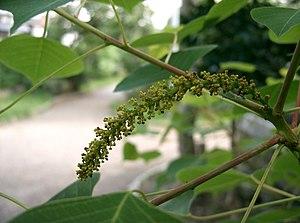
Triadica sebifera, ou Croton sebiferum c'est-à-dire Croton porte-suif Stillingia sebifera vulg. Suiffier ou Gluttier porte-suif (Juss., Jacq.) est une espèce d'arbre originaire d'Asie (Est de la Chine centrale (Vallée du Yangzi Jiang), Taïwan et Japon, Java ), et importé aux États-Unis, où il est devenu une espèce envahissante, poussant généralement aux latitudes inférieure à 32 °.
Triadica est un genre de plantes à fleurs de la famille des Euphorbiaceae.